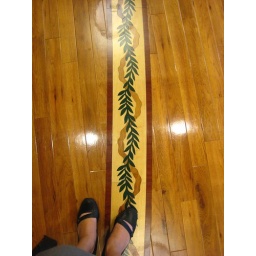
beautiful wooden floor patterns in the lobby of QMC.